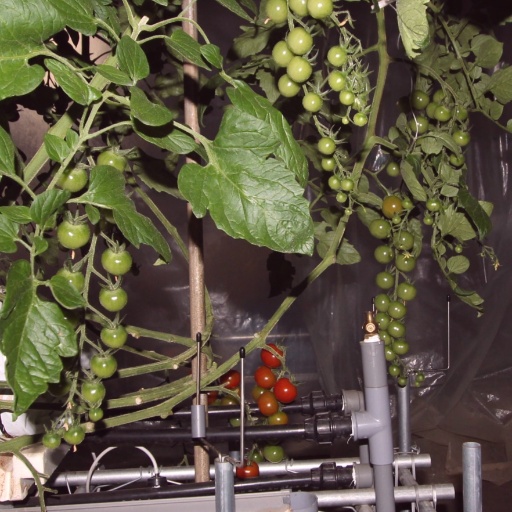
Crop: tomato